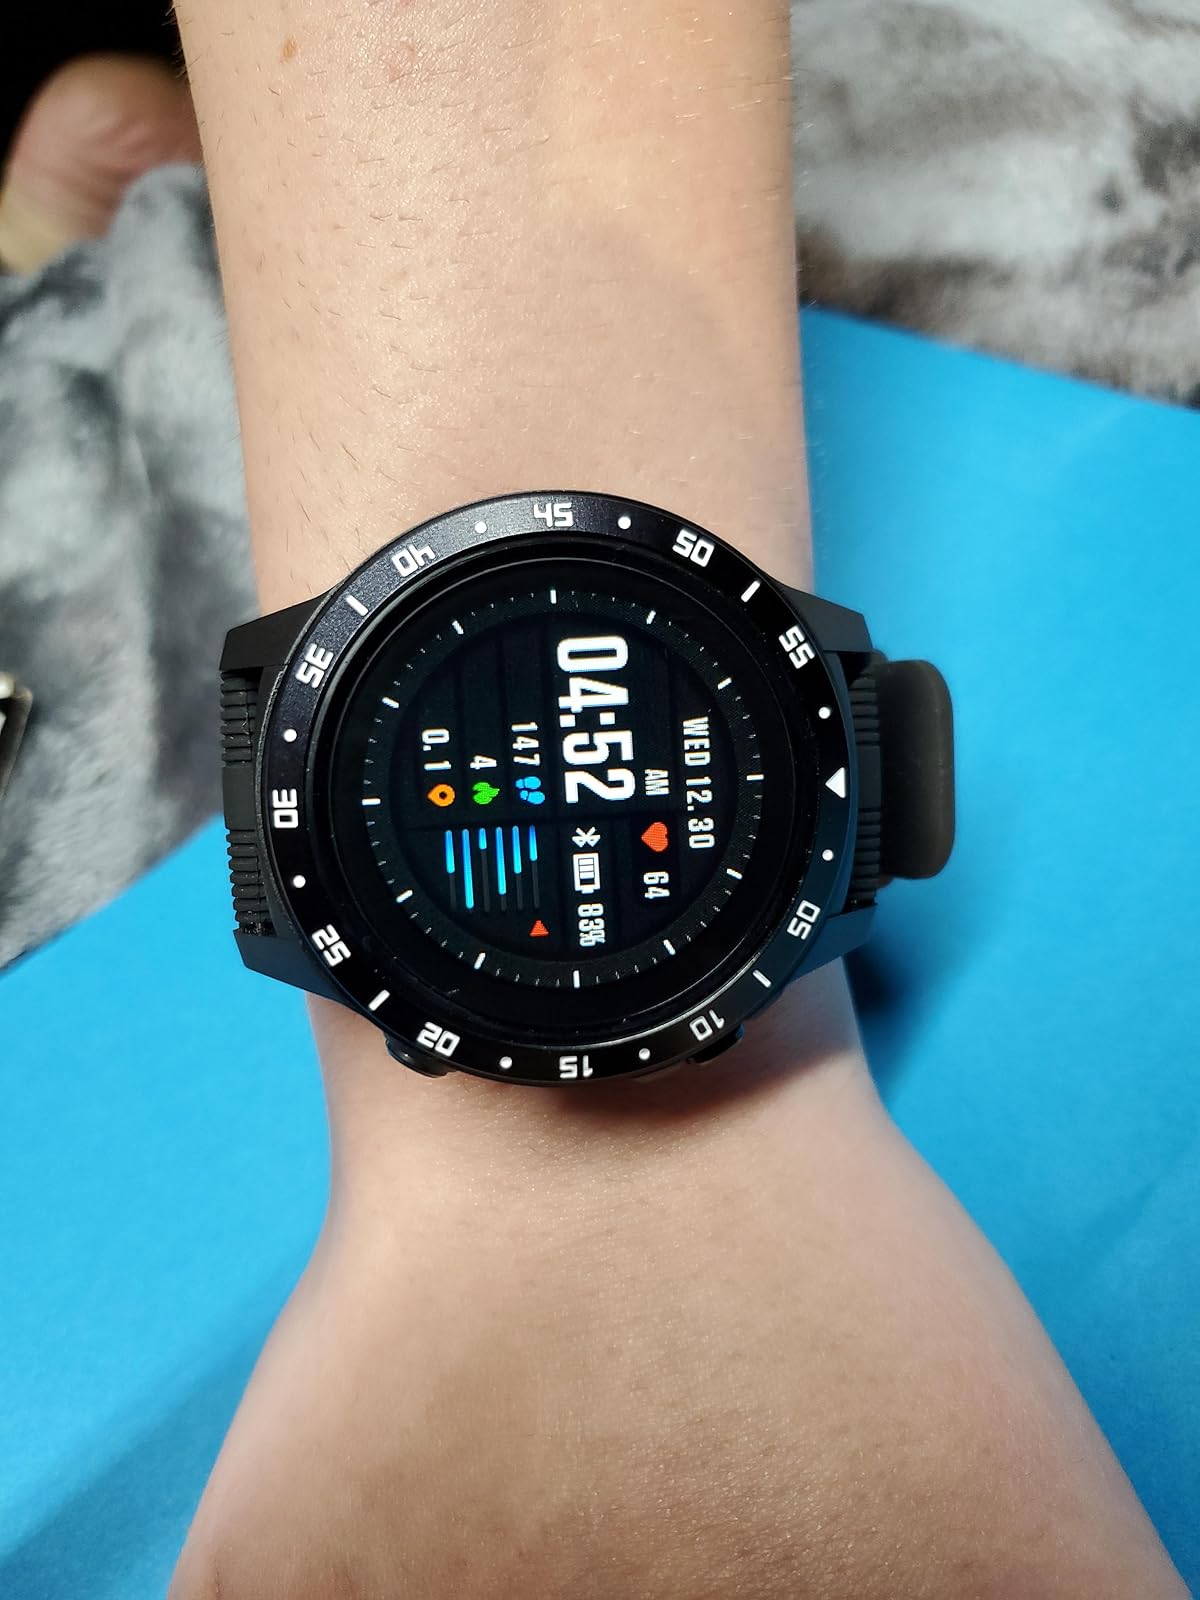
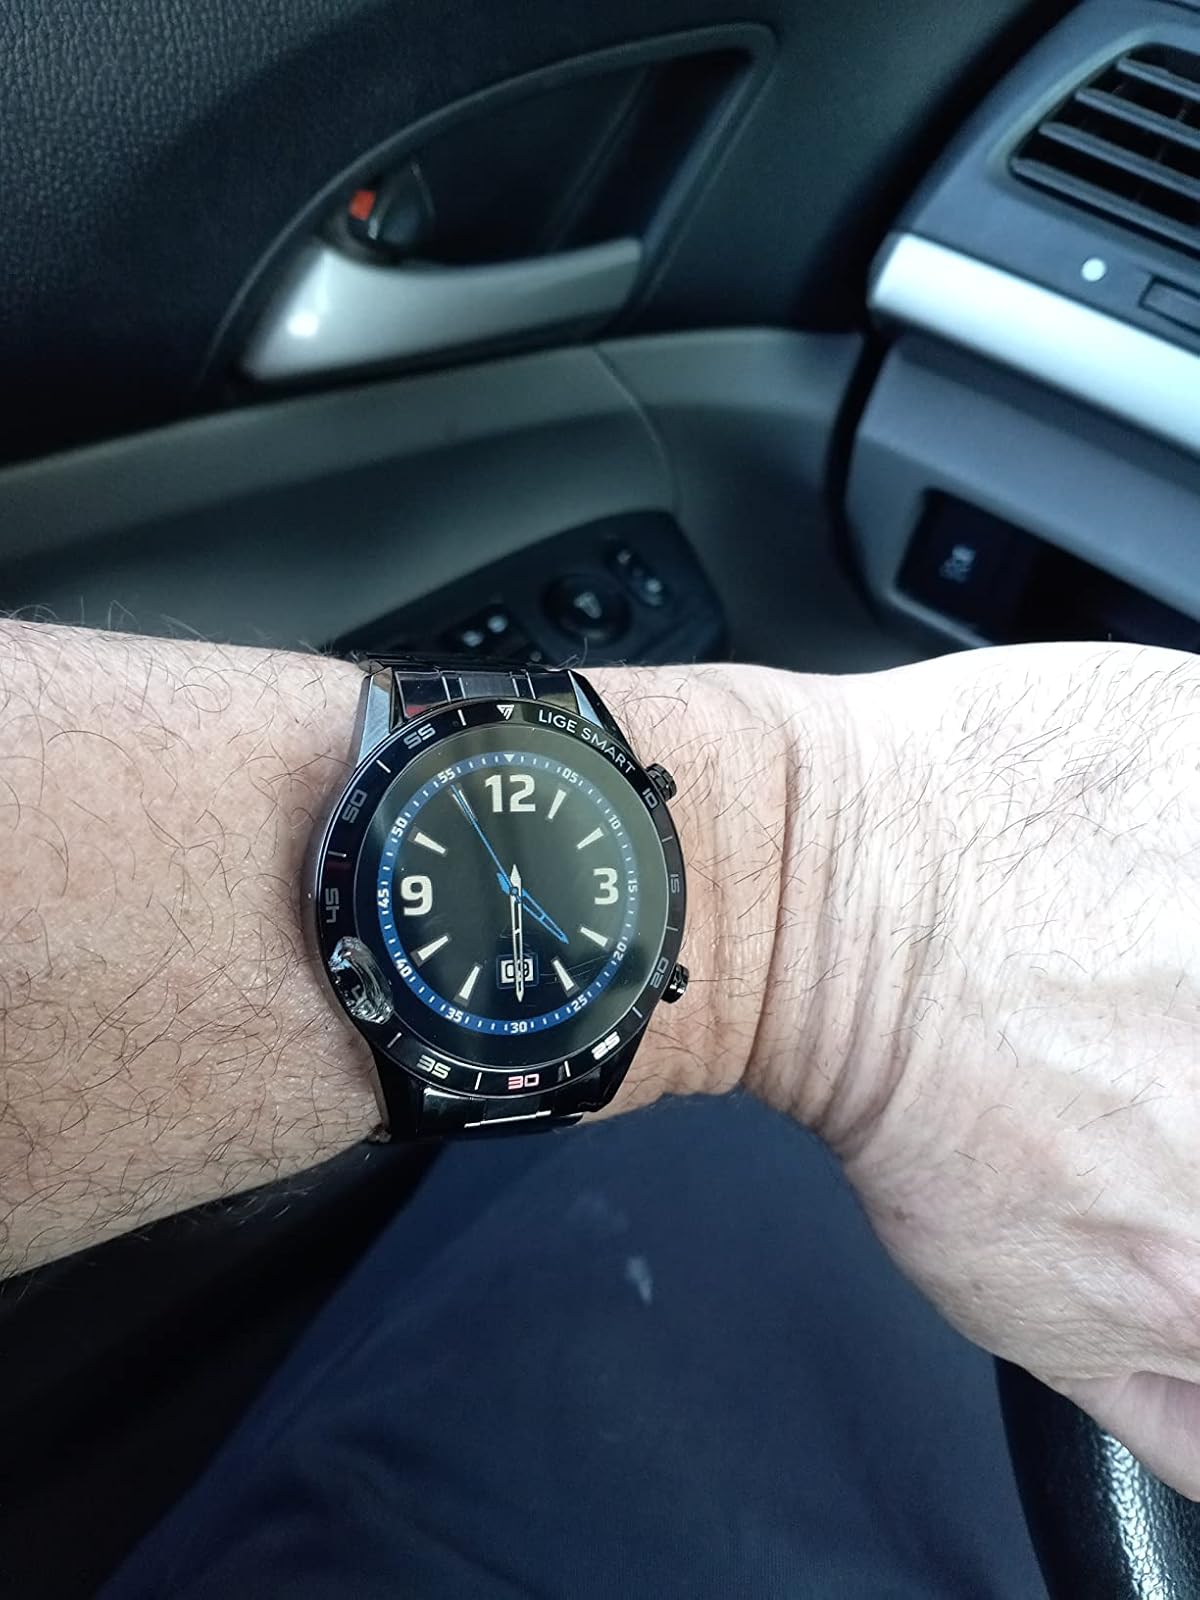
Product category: smartwatch
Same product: no